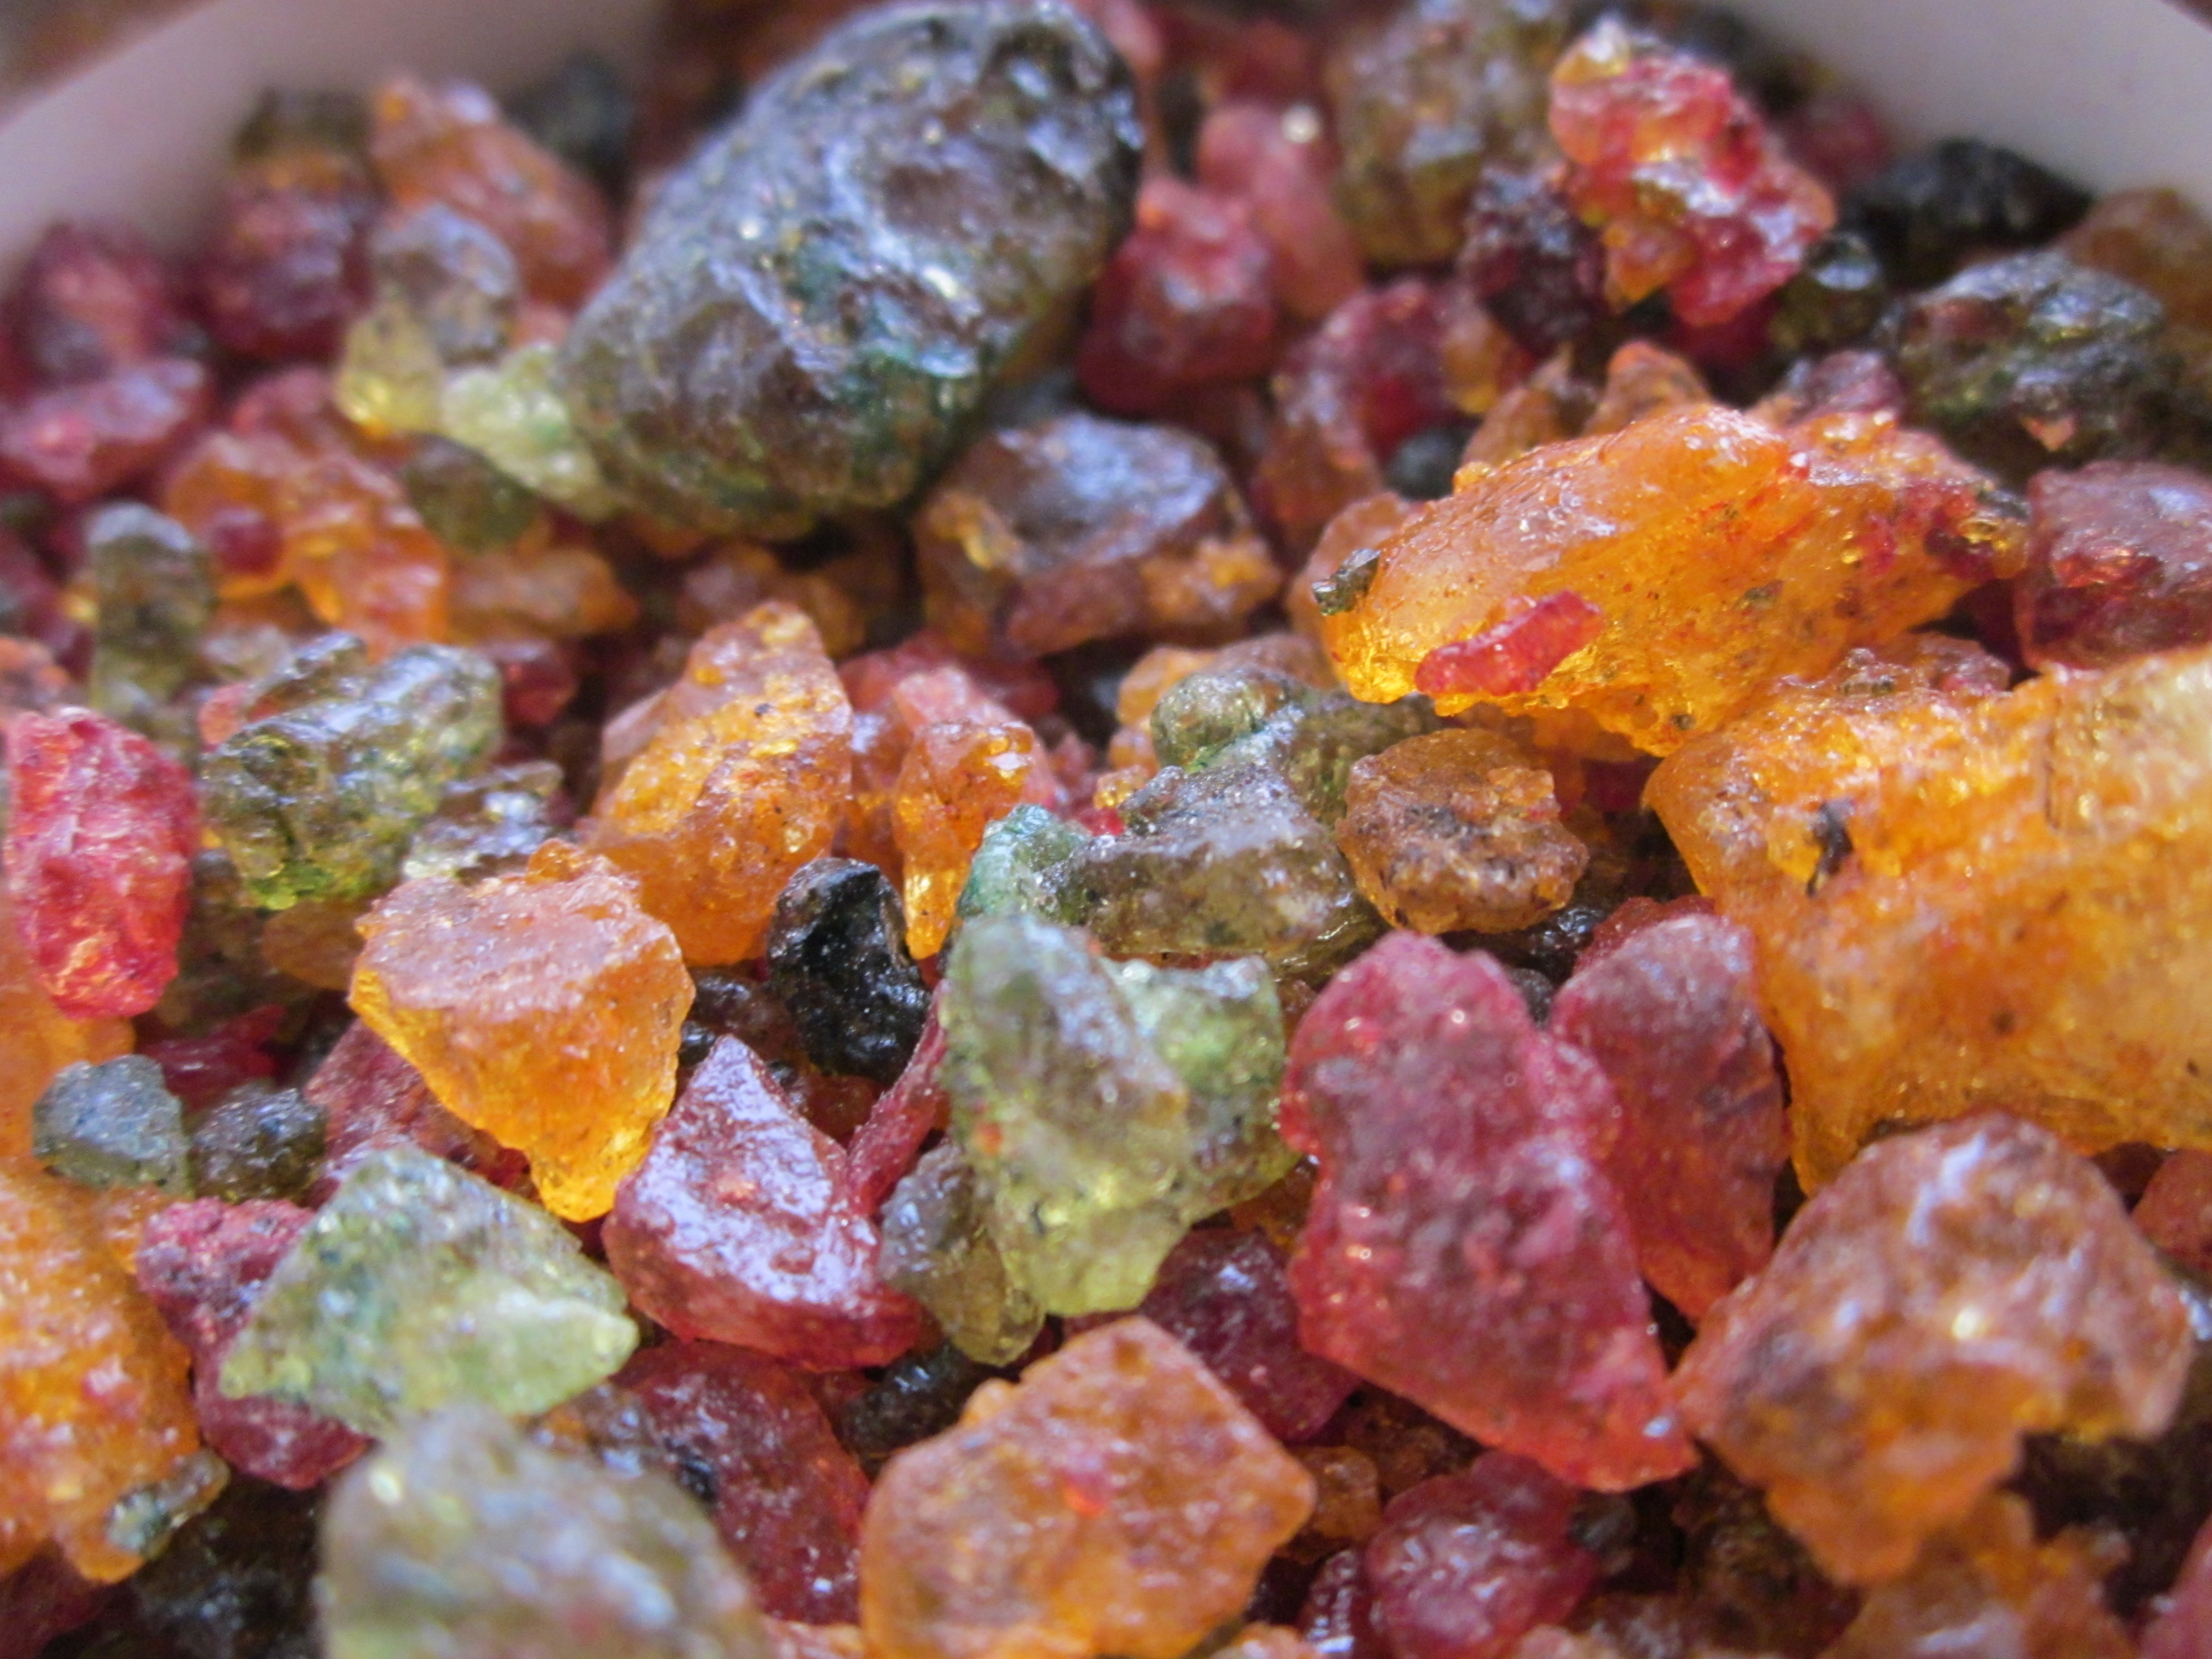
resin, aroma, smell, rock, mixture, gum arabic, jelly babies